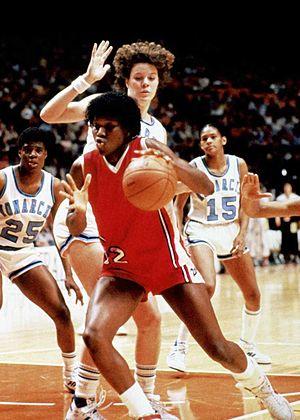
Katrin McClain, Katrin McClain Johnson née le 19 septembre 1965 à Charleston, est une joueuse de basket-ball américaine. Elle est double championne olympique, lors des jeux de Séoul en 1988 et d'Atlanta en 1996.